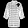
Label: Shirt